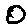
Label: 0